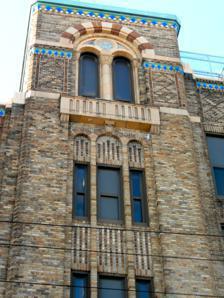
Building: Academy at Palumbo
Country: United States of America
Year built: 1930
United States historic place Academy at Palumbo U.S. National Register of Historic Places Bartlett School, February 2010 Show map of Philadelphia Show map of Pennsylvania Show map of the United States Location 1100 Catharine St., Philadelphia , Pennsylvania , U.S. Coordinates 39°56′24″N 75°09′42″W / 39.9401°N 75.1617°W / 39.9401; -75.1617 Area 3 acres (1.2 ha) Built 1930 Architect Irwin T. Catharine Architectural style Art Deco MPS Philadelphia Public Schools TR NRHP reference No. 86003315 Added to NRHP December 4, 1986 The Academy at Palumbo , formerly known as Bartlett School and Frank C. Palumbo Junior High School , is a historic school building located in the Bella Vista neighborhood of Philadelphia , Pennsylvania . It is part of the School District of Philadelphia . The building was designed by Irwin T. Catharine and built in 1930. It is a brick building with terra cotta ornament in the Art Deco -style. The Academy at Palumbo was originally an elementary school in 1930, before converting to a high school on September 12, 2006. The mission of The Academy at Palumbo is to academically prepare students through critical thinking, problem solving, and technological skills. This high school aims to protect and serve their students regardless of race, color, or gender. Since September 2006, the school has operated as a college preparatory magnet high school within the School District of Philadelphia. In 2010, 1750 students applied for admission, with 700 accepted and 190 matriculating. About 49% of the students are African-American. 91% of graduates began studying at four-year colleges or universities, 8% went to two-year colleges, and 1% began serving in the military. The Academy at Palumbo offers the following extracurricular activities and sports teams: Asian Culture Club • Chaotic Step Team • Chess Club • Community Service Club • Debate/Speech Club • Drama Club • Fiber Arts Club • Griffin Ambassadors • GSA • Jazz Band • Journalism • Math Team • Multicultural Club • Palumbo and Villanova Exchange • Poetry Club • Robotics • Rock Band • Student Government • Students Run Philly Style Badminton • Baseball • Basketball—Boys’ and Girls’ • Crew • Cross-Country • Football • Golf • Lacrosse—Boys’ and Girls’ • Soccer—Boys’ and Girls’ • Softball • Swimming • Track and Field—Boys’ and Girls’ • Volleyball—Boys’ and Girls’ • Wrestling The school also provides an opportunity to enroll in a dual enrollment program with Arcadia University. The Women's volleyball team had success in 2019. The building was added to the National Register of Historic Places in 1986. The RoboGriffins, school's robotics team, was the World Champion of CoderZ Pro League 2020-2021. See also List of schools of the School District of Philadelphia References